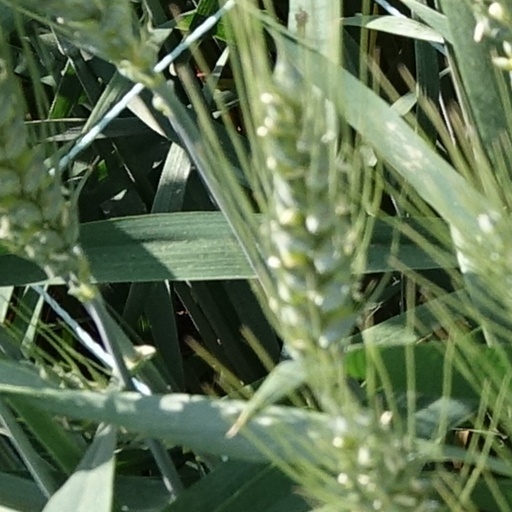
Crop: wheat